Hamida Banu Begum

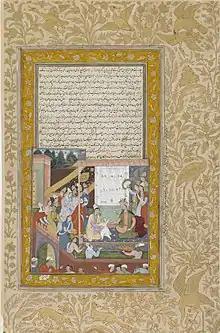
Young Akbar recognizes his mother. An illustration from the "Akbarnama".

The marriage took place on a day chosen by the Emperor, an avid astrologer himself, employing his astrolabe, at mid-day on a Monday in September, 1541 (Jumada al-awwal 948 AH) at Patr (known as Paat, Dadu District of Sindh). Thus, she became his junior wife, after Bega Begum (later known as Haji Begum, after "Hajj"), who was his first wife and chief consort. The marriage became "politically beneficial" to Humayun, as he got help from the rival Shia groups during times of war.